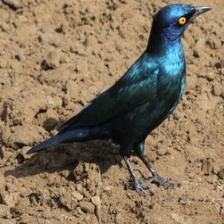
Species: CAPE GLOSSY STARLING
Scientific name: LAMPROTORNIS NITENS